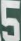
Number: 5